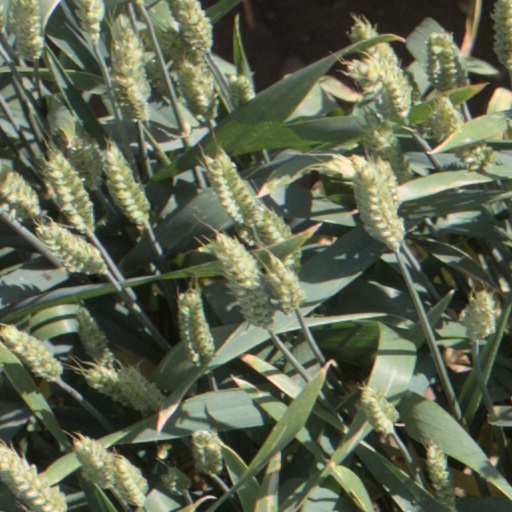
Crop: wheat